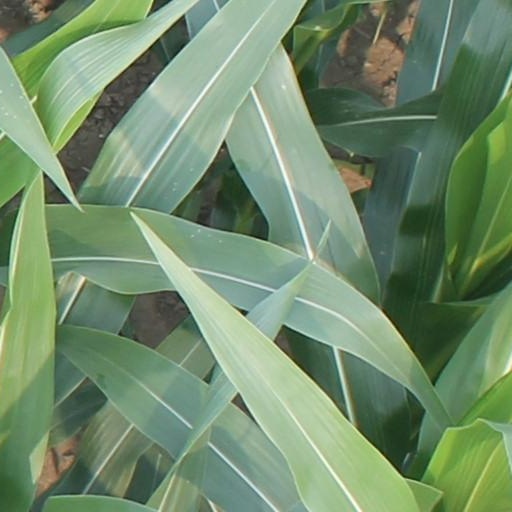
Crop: maize; corn